St. Peter and St. Paul Church, Riga

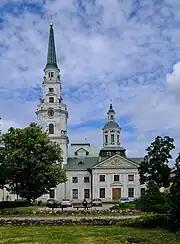
The church in 2019

St. Peter and St. Paul Church is the oldest Orthodox church surviving in Riga, the capital of Latvia. The church is situated at the address Citadeles iela 7.